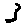
Label: 3